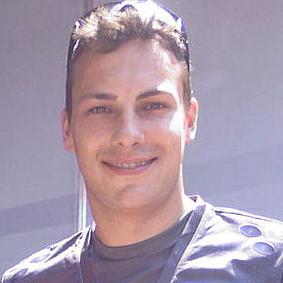
Age: 24